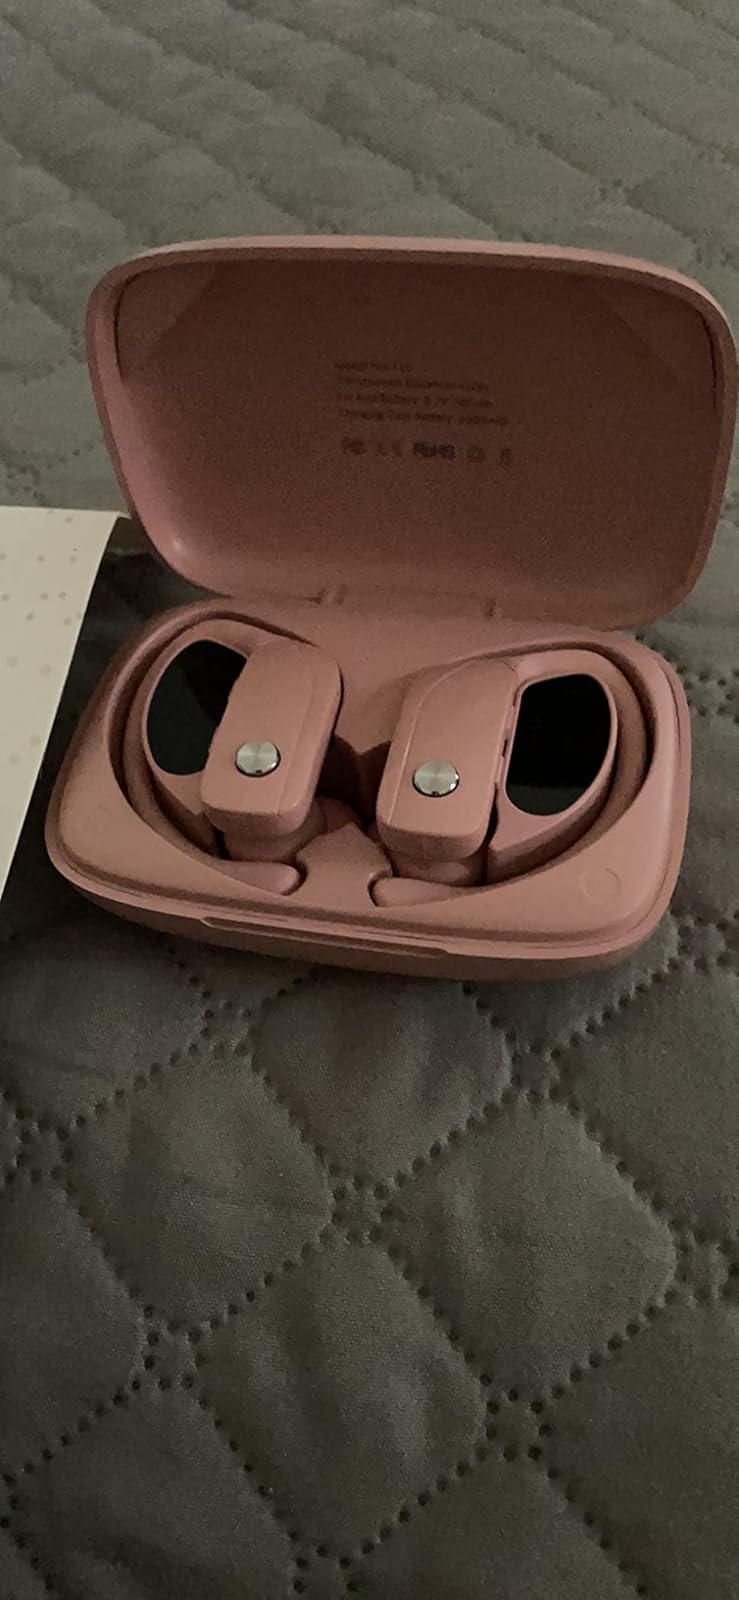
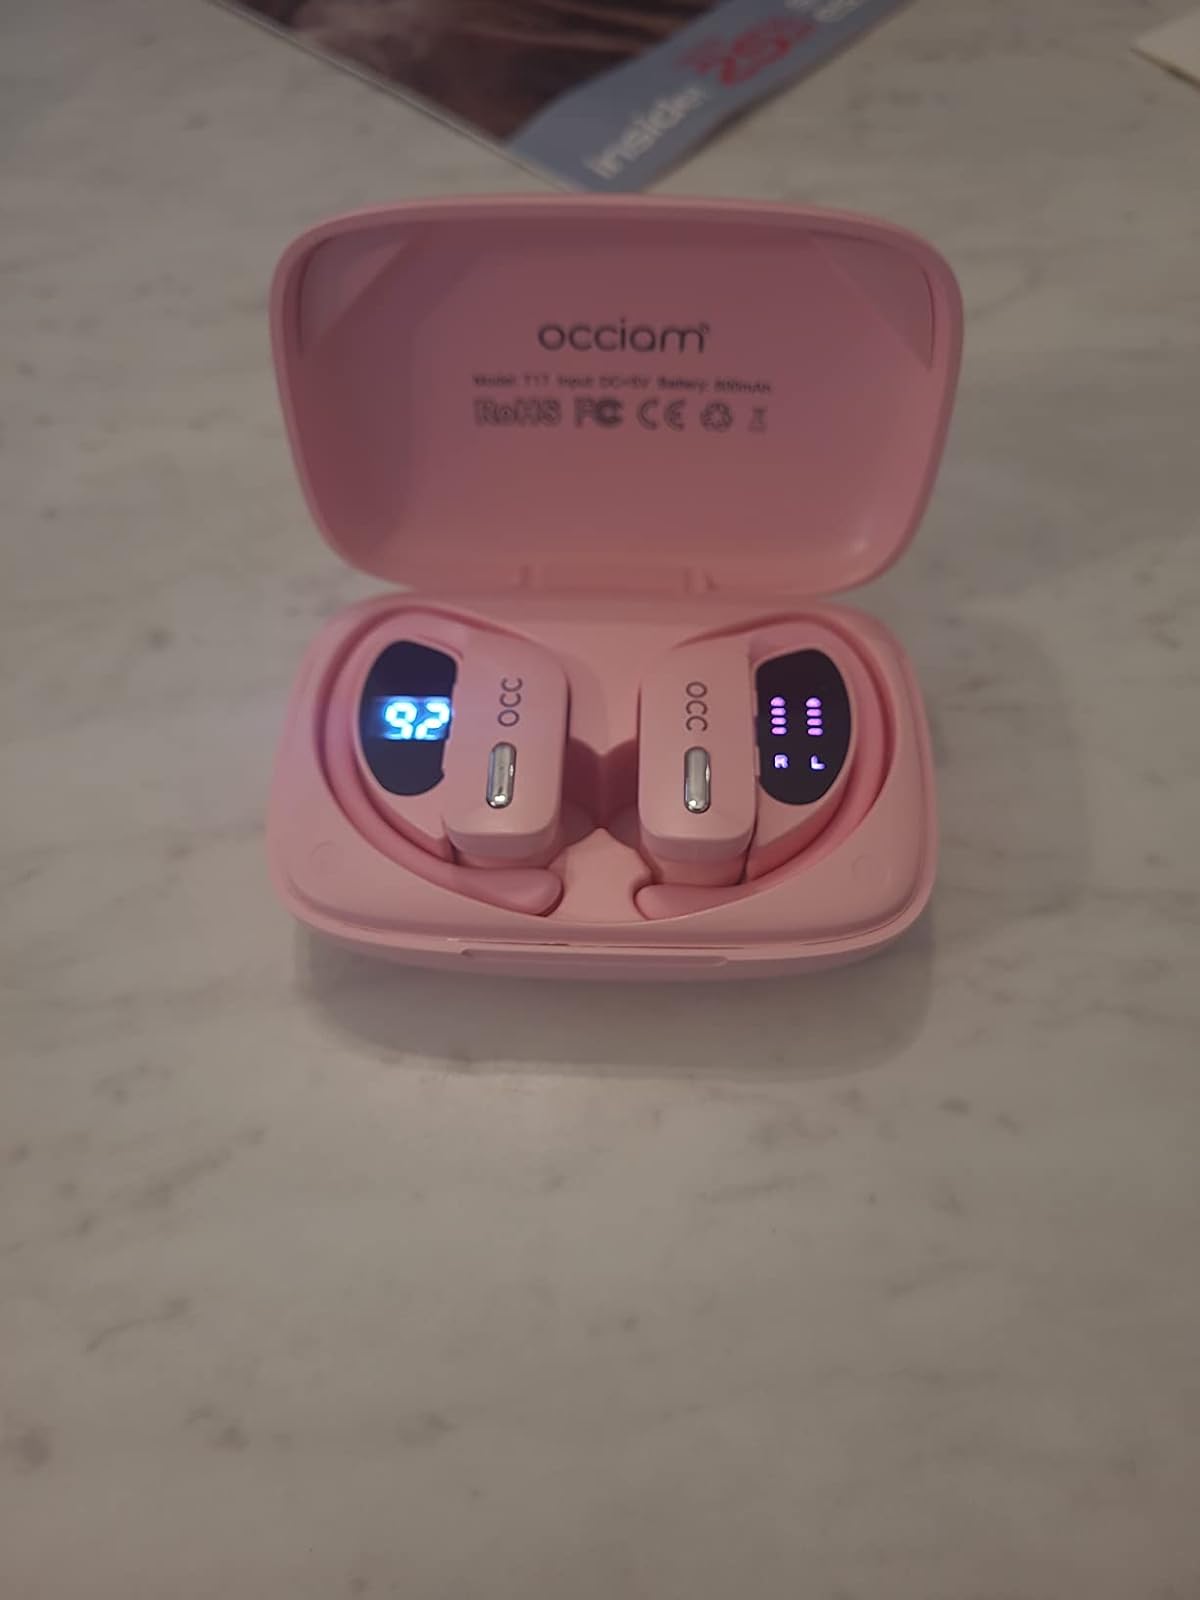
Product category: earbuds
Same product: no